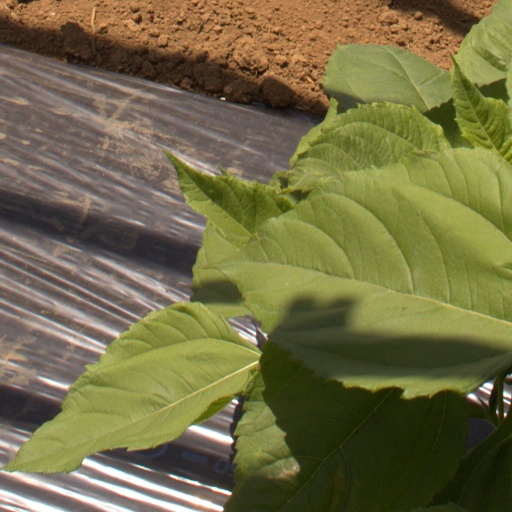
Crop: Jerusalem artichoke